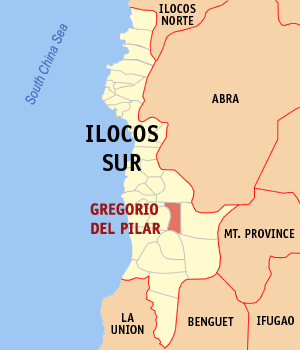
Gregorio del Pilar est une municipalité de 5ᵉ classe située dans la province d'Ilocos Sur aux Philippines. Selon le recensement de 2015 elle est peuplée de 4875 habitants. Anciennement nommée Concepcion, elle a été renommée d'après le général Gregorio del Pilar le 10 juin 1955. La municipalité a en effet été le site de la bataille de Tirad Pass où le général del Pilar fut tué durant la guerre américano-philippine.